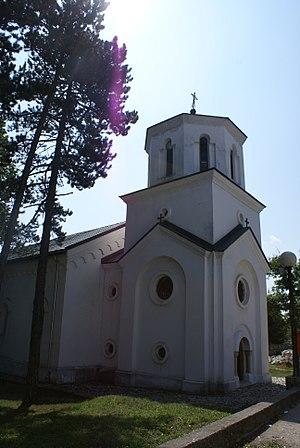
Zlot est une localité de Serbie située dans la municipalité de Bor, district de Bor. Au recensement de 2011, elle comptait 3 277 habitants.